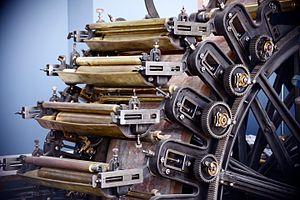
La machine aux 26 couleurs de Saint-Fargeau-Ponthierry
Le papier peint est un revêtement mural servant généralement à décorer une pièce d'habitation. Le matériau n'est pas seulement le papier, il en existe en matières synthétiques.
L'ancienne usine Leroy de Saint-Fargeau-Ponthierry fut le fer de lance de la production de papiers peints pendant une grande partie du XXᵉ siècle.